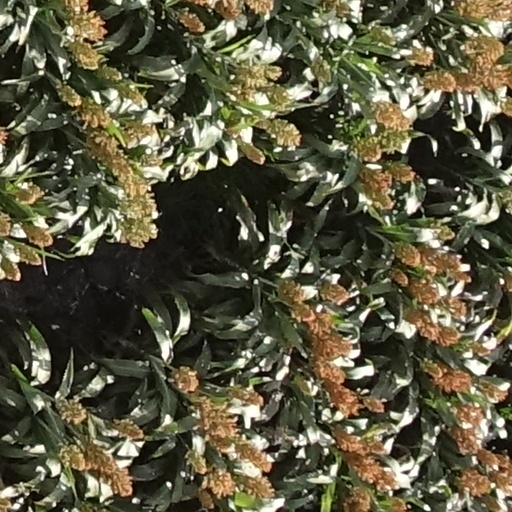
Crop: sorghum